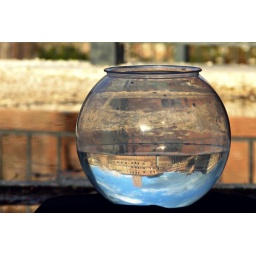
the sky of Rome in a bowl